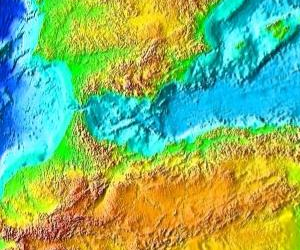
Le détroit de Gibraltar séparant l'Espagne et le Maroc et qui est en communication avec la mer Méditerranée et l'océan Atlantique. Il y a deux courants contraires se manifestant dans celui-ci :